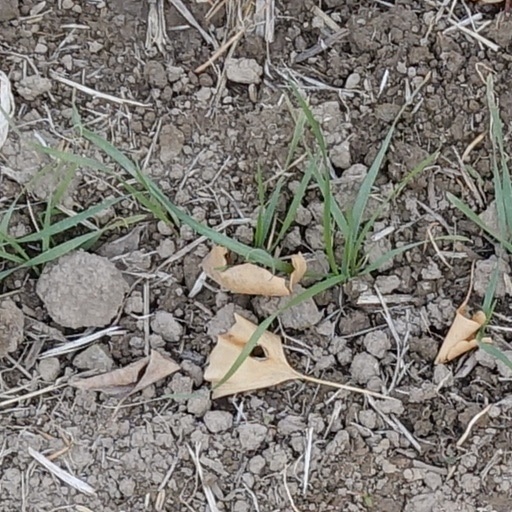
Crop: wheat